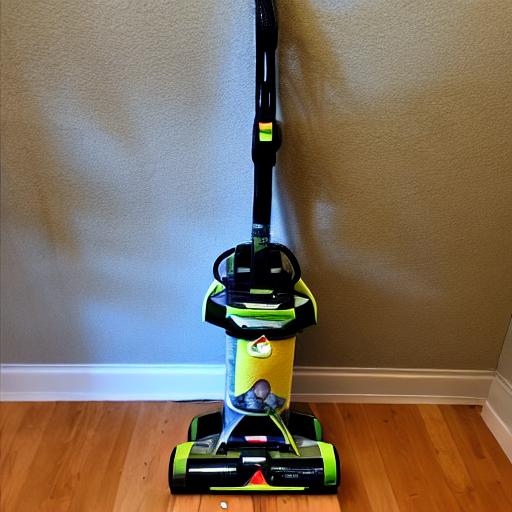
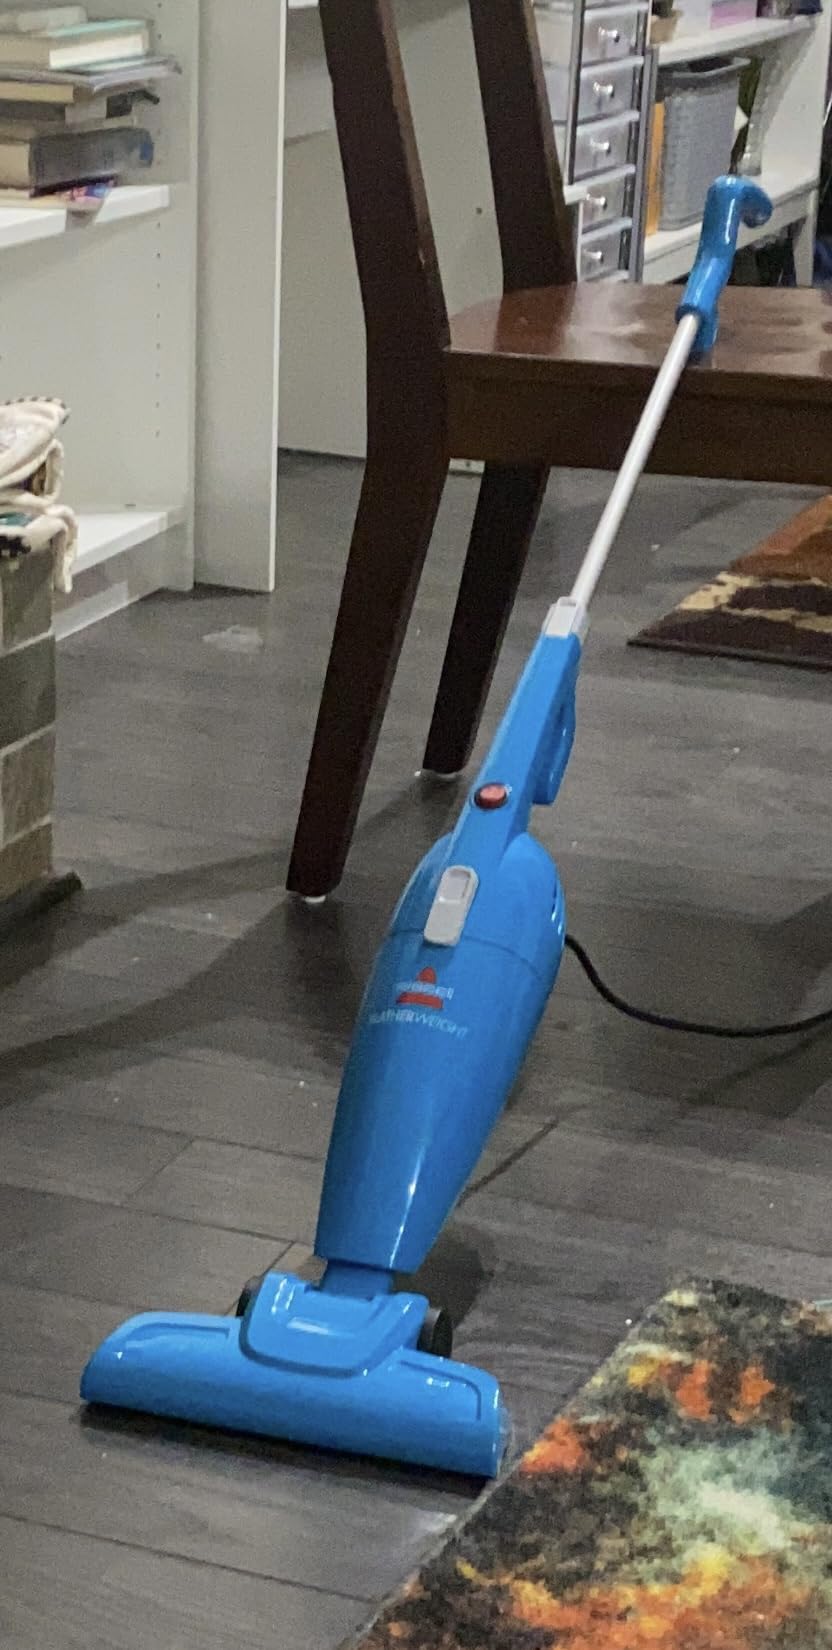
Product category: items_vacuum
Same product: no